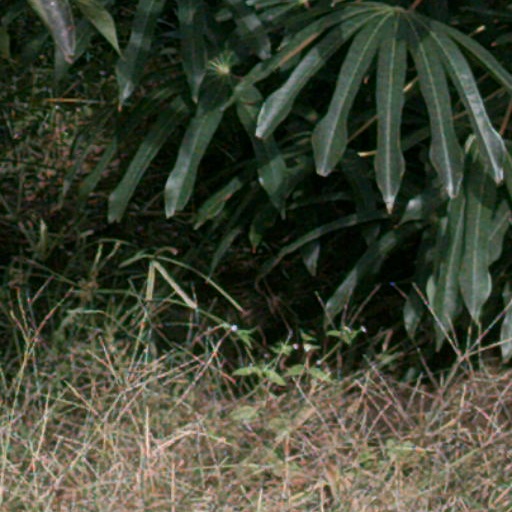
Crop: cassava